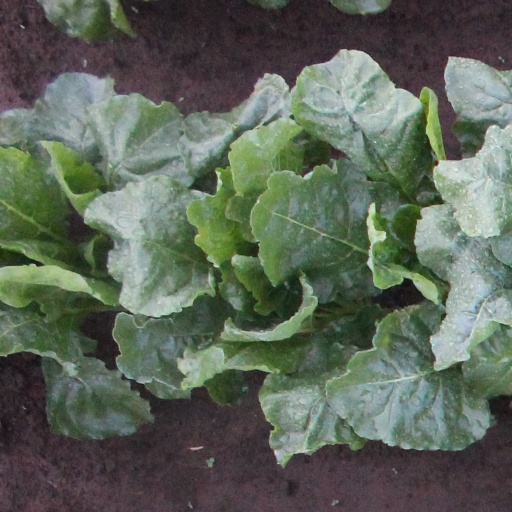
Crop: sugar beet